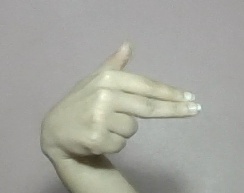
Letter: ghain